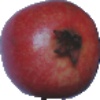
Label: pomegranate